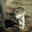
Label: wolf